List of films released by Eros International

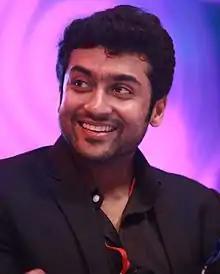
Suriya Sivakumar has acted in three films released by the studio

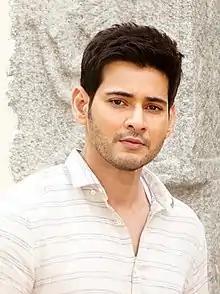
Mahesh Babu has acted in three films released by the studio

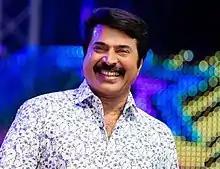
Mammootty has acted in two films released by the studio

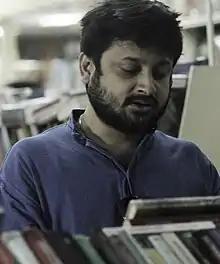
Shiboprosad Mukherjee, an Indian Bengali film producer, has worked with Eros International on most of his films

This is a ranking of the highest grossing Indian films produced or distributed by Eros International.